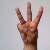
The image shows a hand gesture representing the letter 'W' in Indian Sign Language.